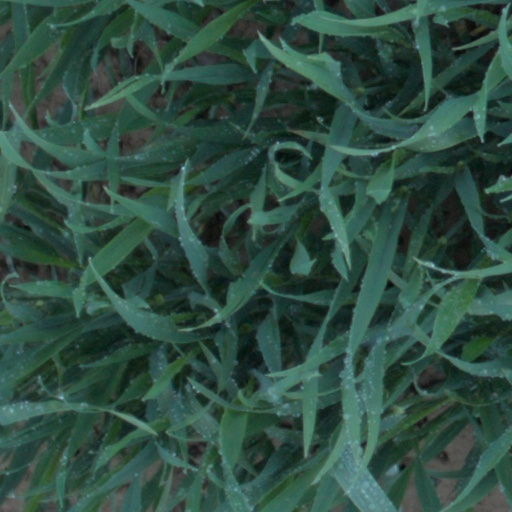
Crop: wheat